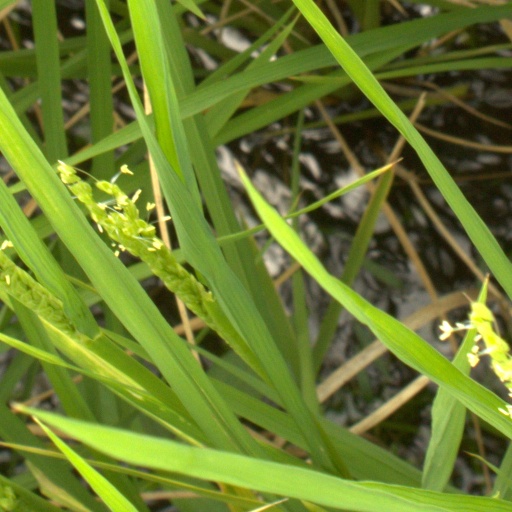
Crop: rice